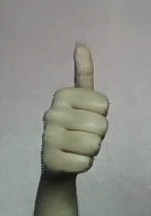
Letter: aleff